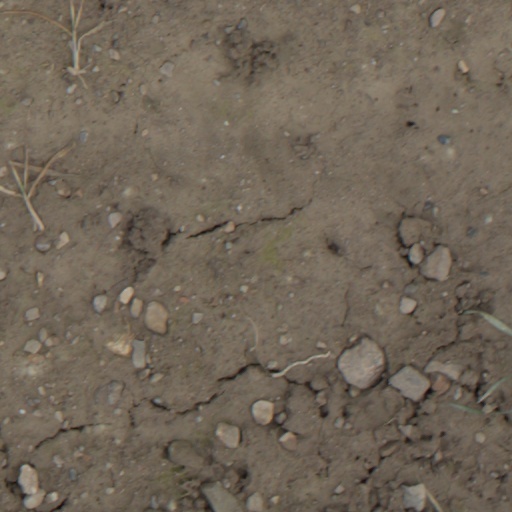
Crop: wheat